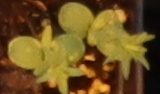
Label: Flax